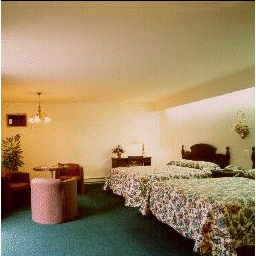
Room type: bedroom